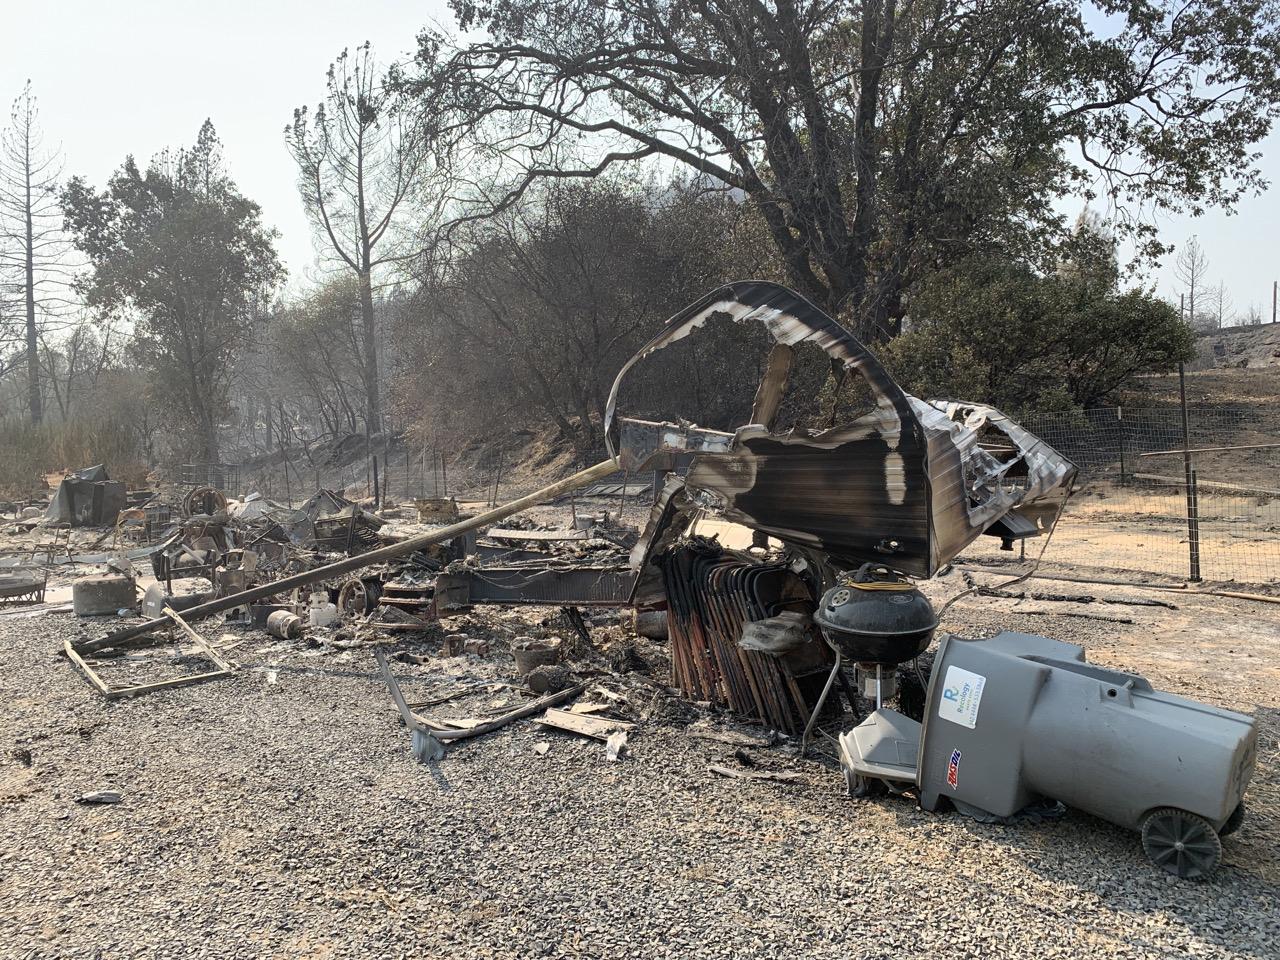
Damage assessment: destroyed